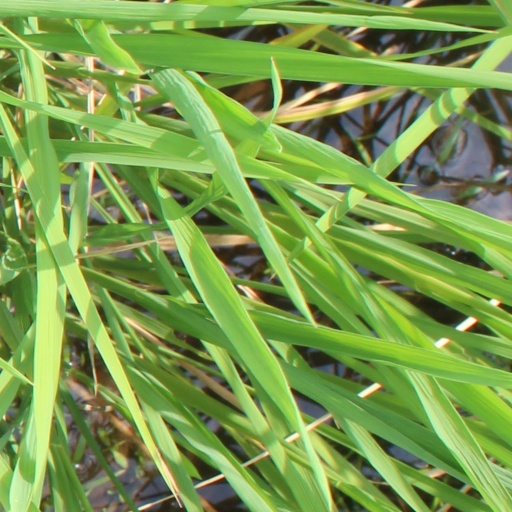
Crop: rice